Ministry of All the Talents

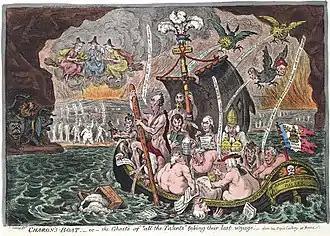
A caricature of the ministry's break-up: James Gillray's "Charon's Boat.—or—the Ghosts of "all the Talents" taking their last voyage" (1807). Charles Grey, Lord Howick rows and John Jervis, 1st Earl of St Vincent steers.

The Ministry of All the Talents was a national unity government in the United Kingdom of Great Britain and Ireland formed by William Grenville, 1st Baron Grenville, on his appointment as prime minister on 11 February 1806, following the death of William Pitt the Younger.